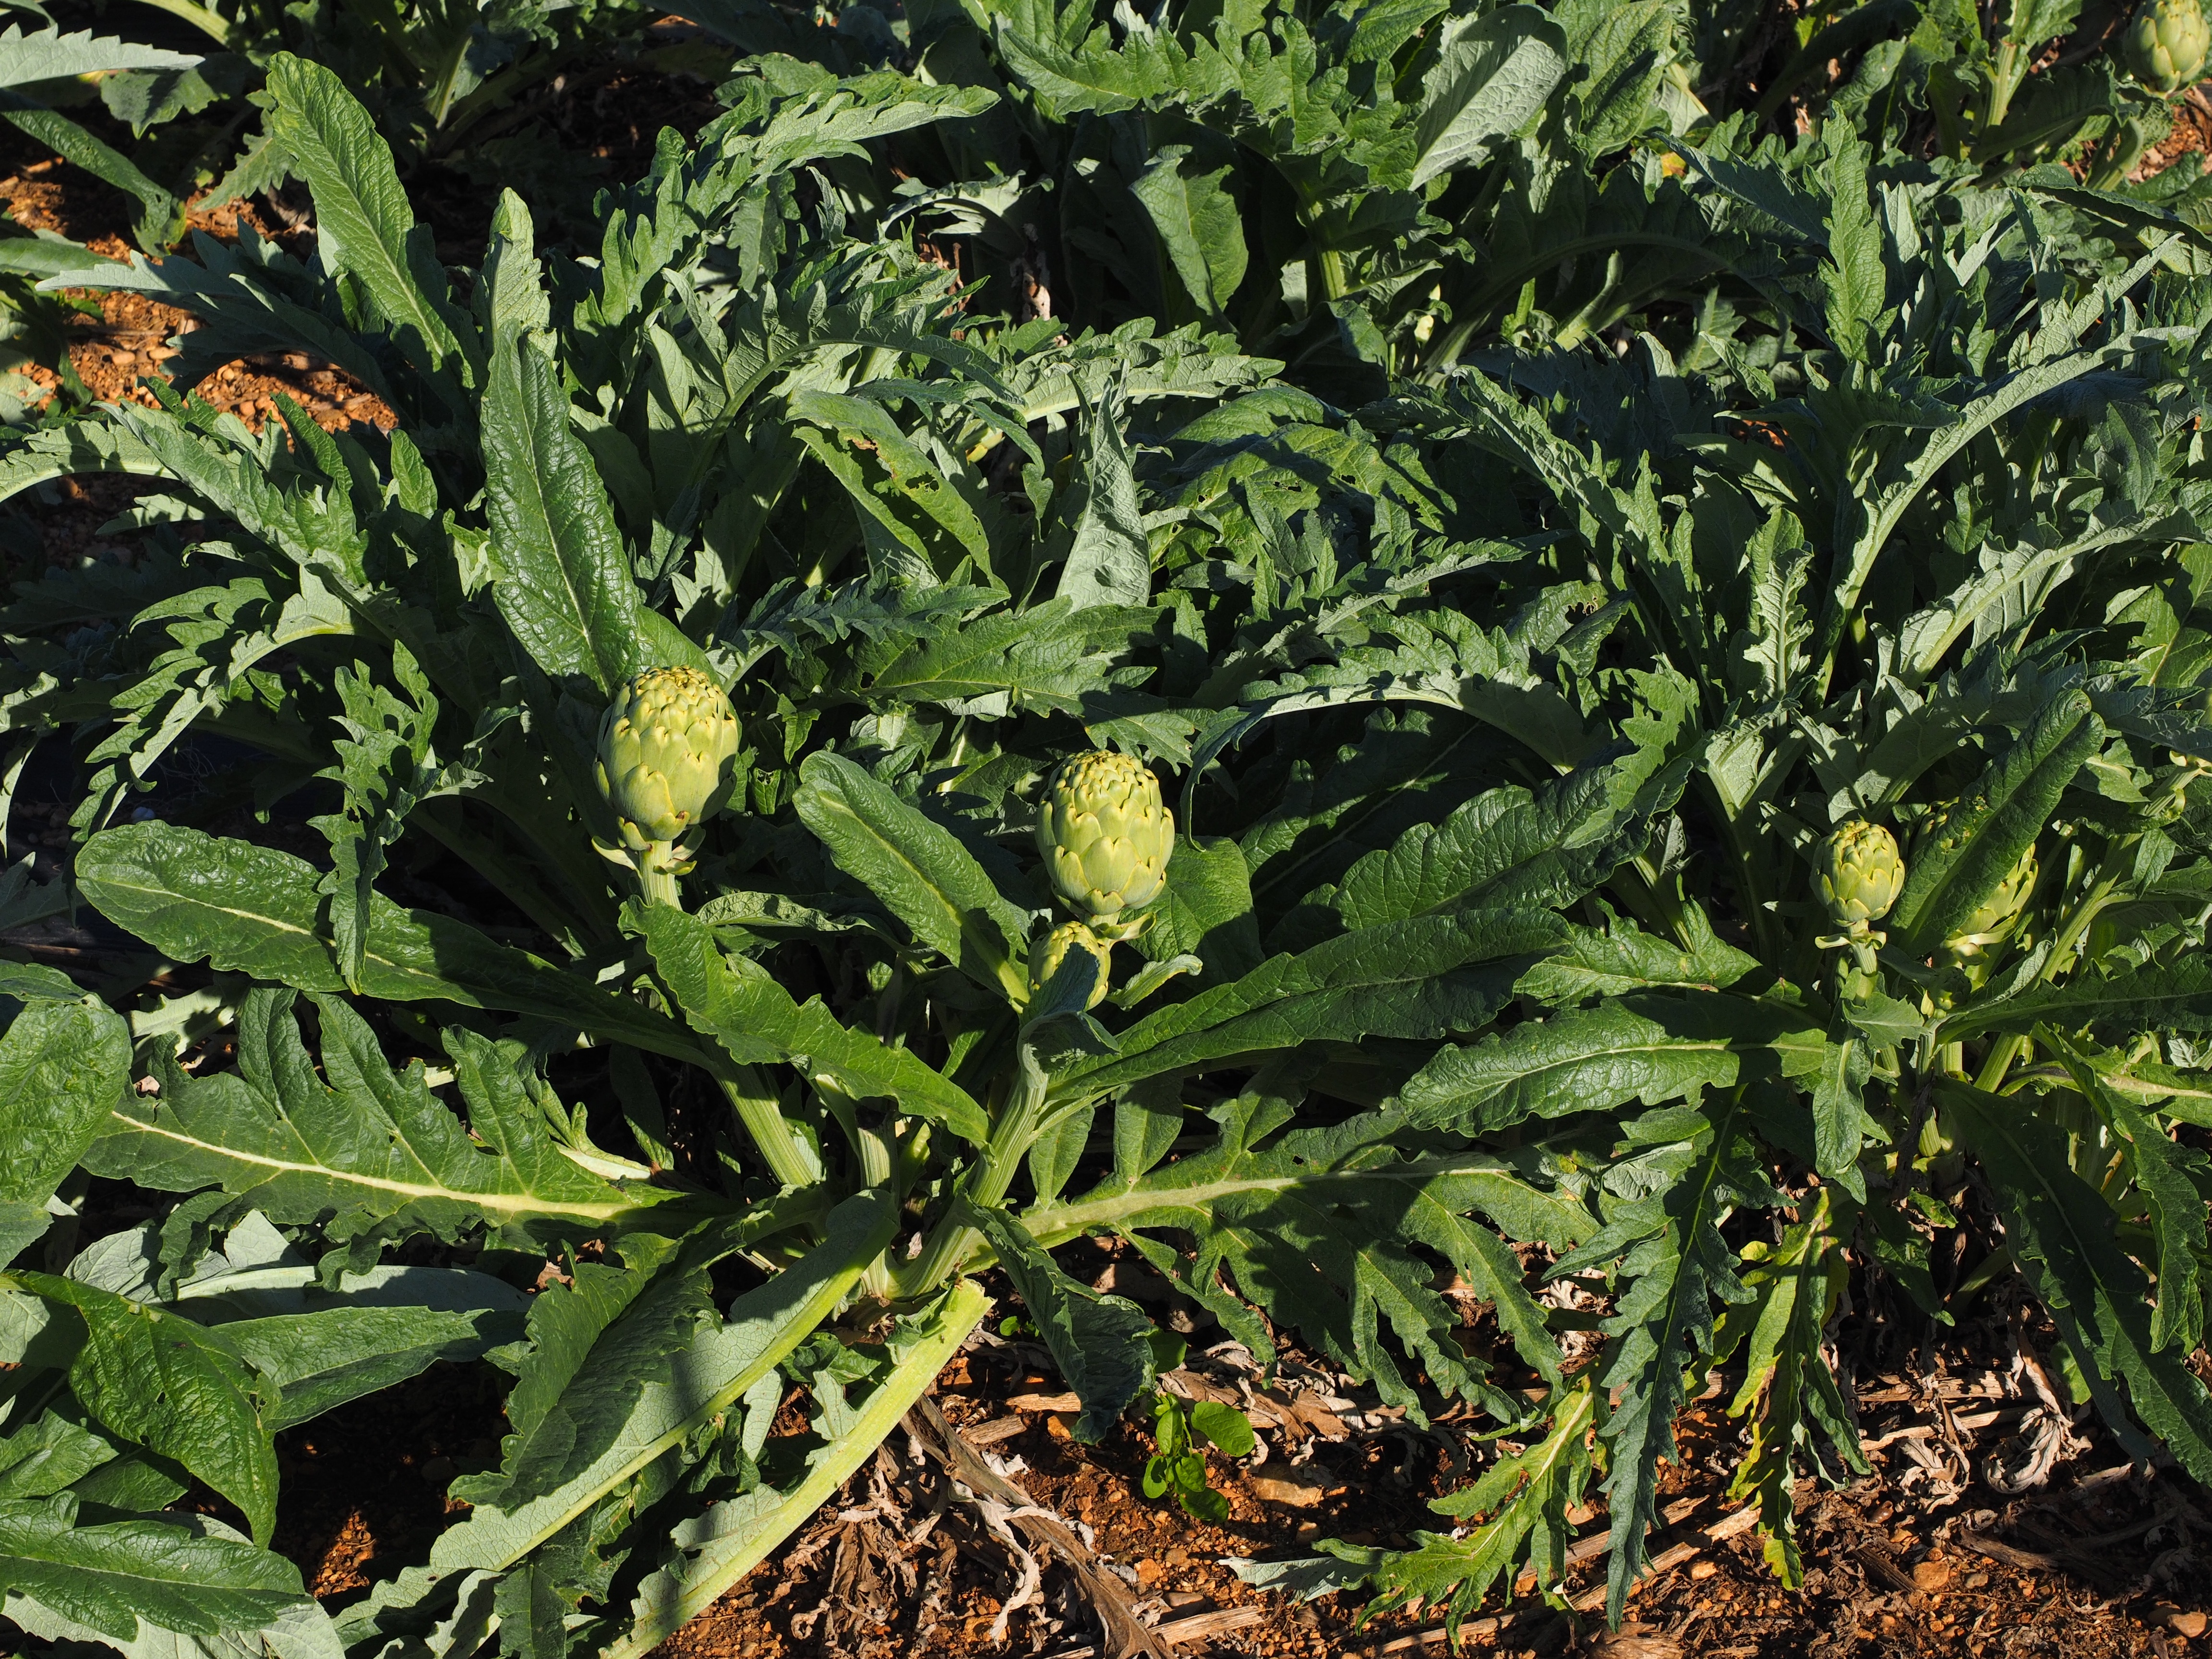
plant, field, flower, food, produce, vegetable, crop, botany, garden, artichoke, cultivation, vegetables, shrub, asteraceae, thistle, composites, arable, flowering plant, daisy family, cynara cardunculus, flower vegetables, thistle like, cynara scolymus, annual plant, land plant, leaf vegetable, artichoke thistle